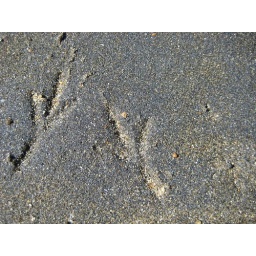
Piper liked these little bird tracks in the wet sand by the creek.